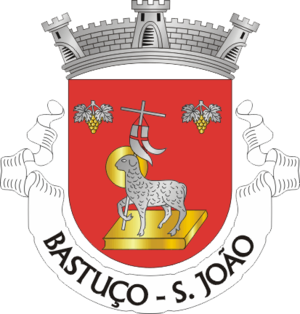
São João de Bastuço est une freguesia portugaise située dans la municipalité de Barcelos.